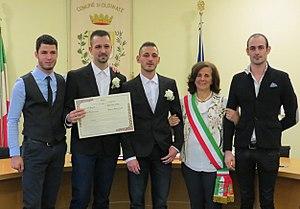
L'union civile en Italie réglemente l'union civile entre personnes du même sexe et le concubinage des autres couples. Elle est instituée par la loi nº 76 du 20 mai 2016, entrée en vigueur le 5 juin 2016. En Italie, il n'existait aucune reconnaissance législative pour les couples non mariés, que ce soit des couples de personnes du même sexe ou de sexes différents avant le vote de la loi du 11 mai 2016 sur les unions civiles et le concubinage.